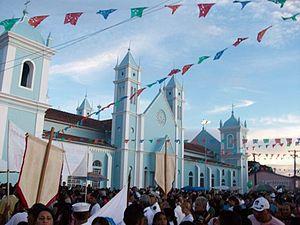
Borba est une municipalité brésilienne de l'État d'Amazonas dans la Microrégion du Madeira.